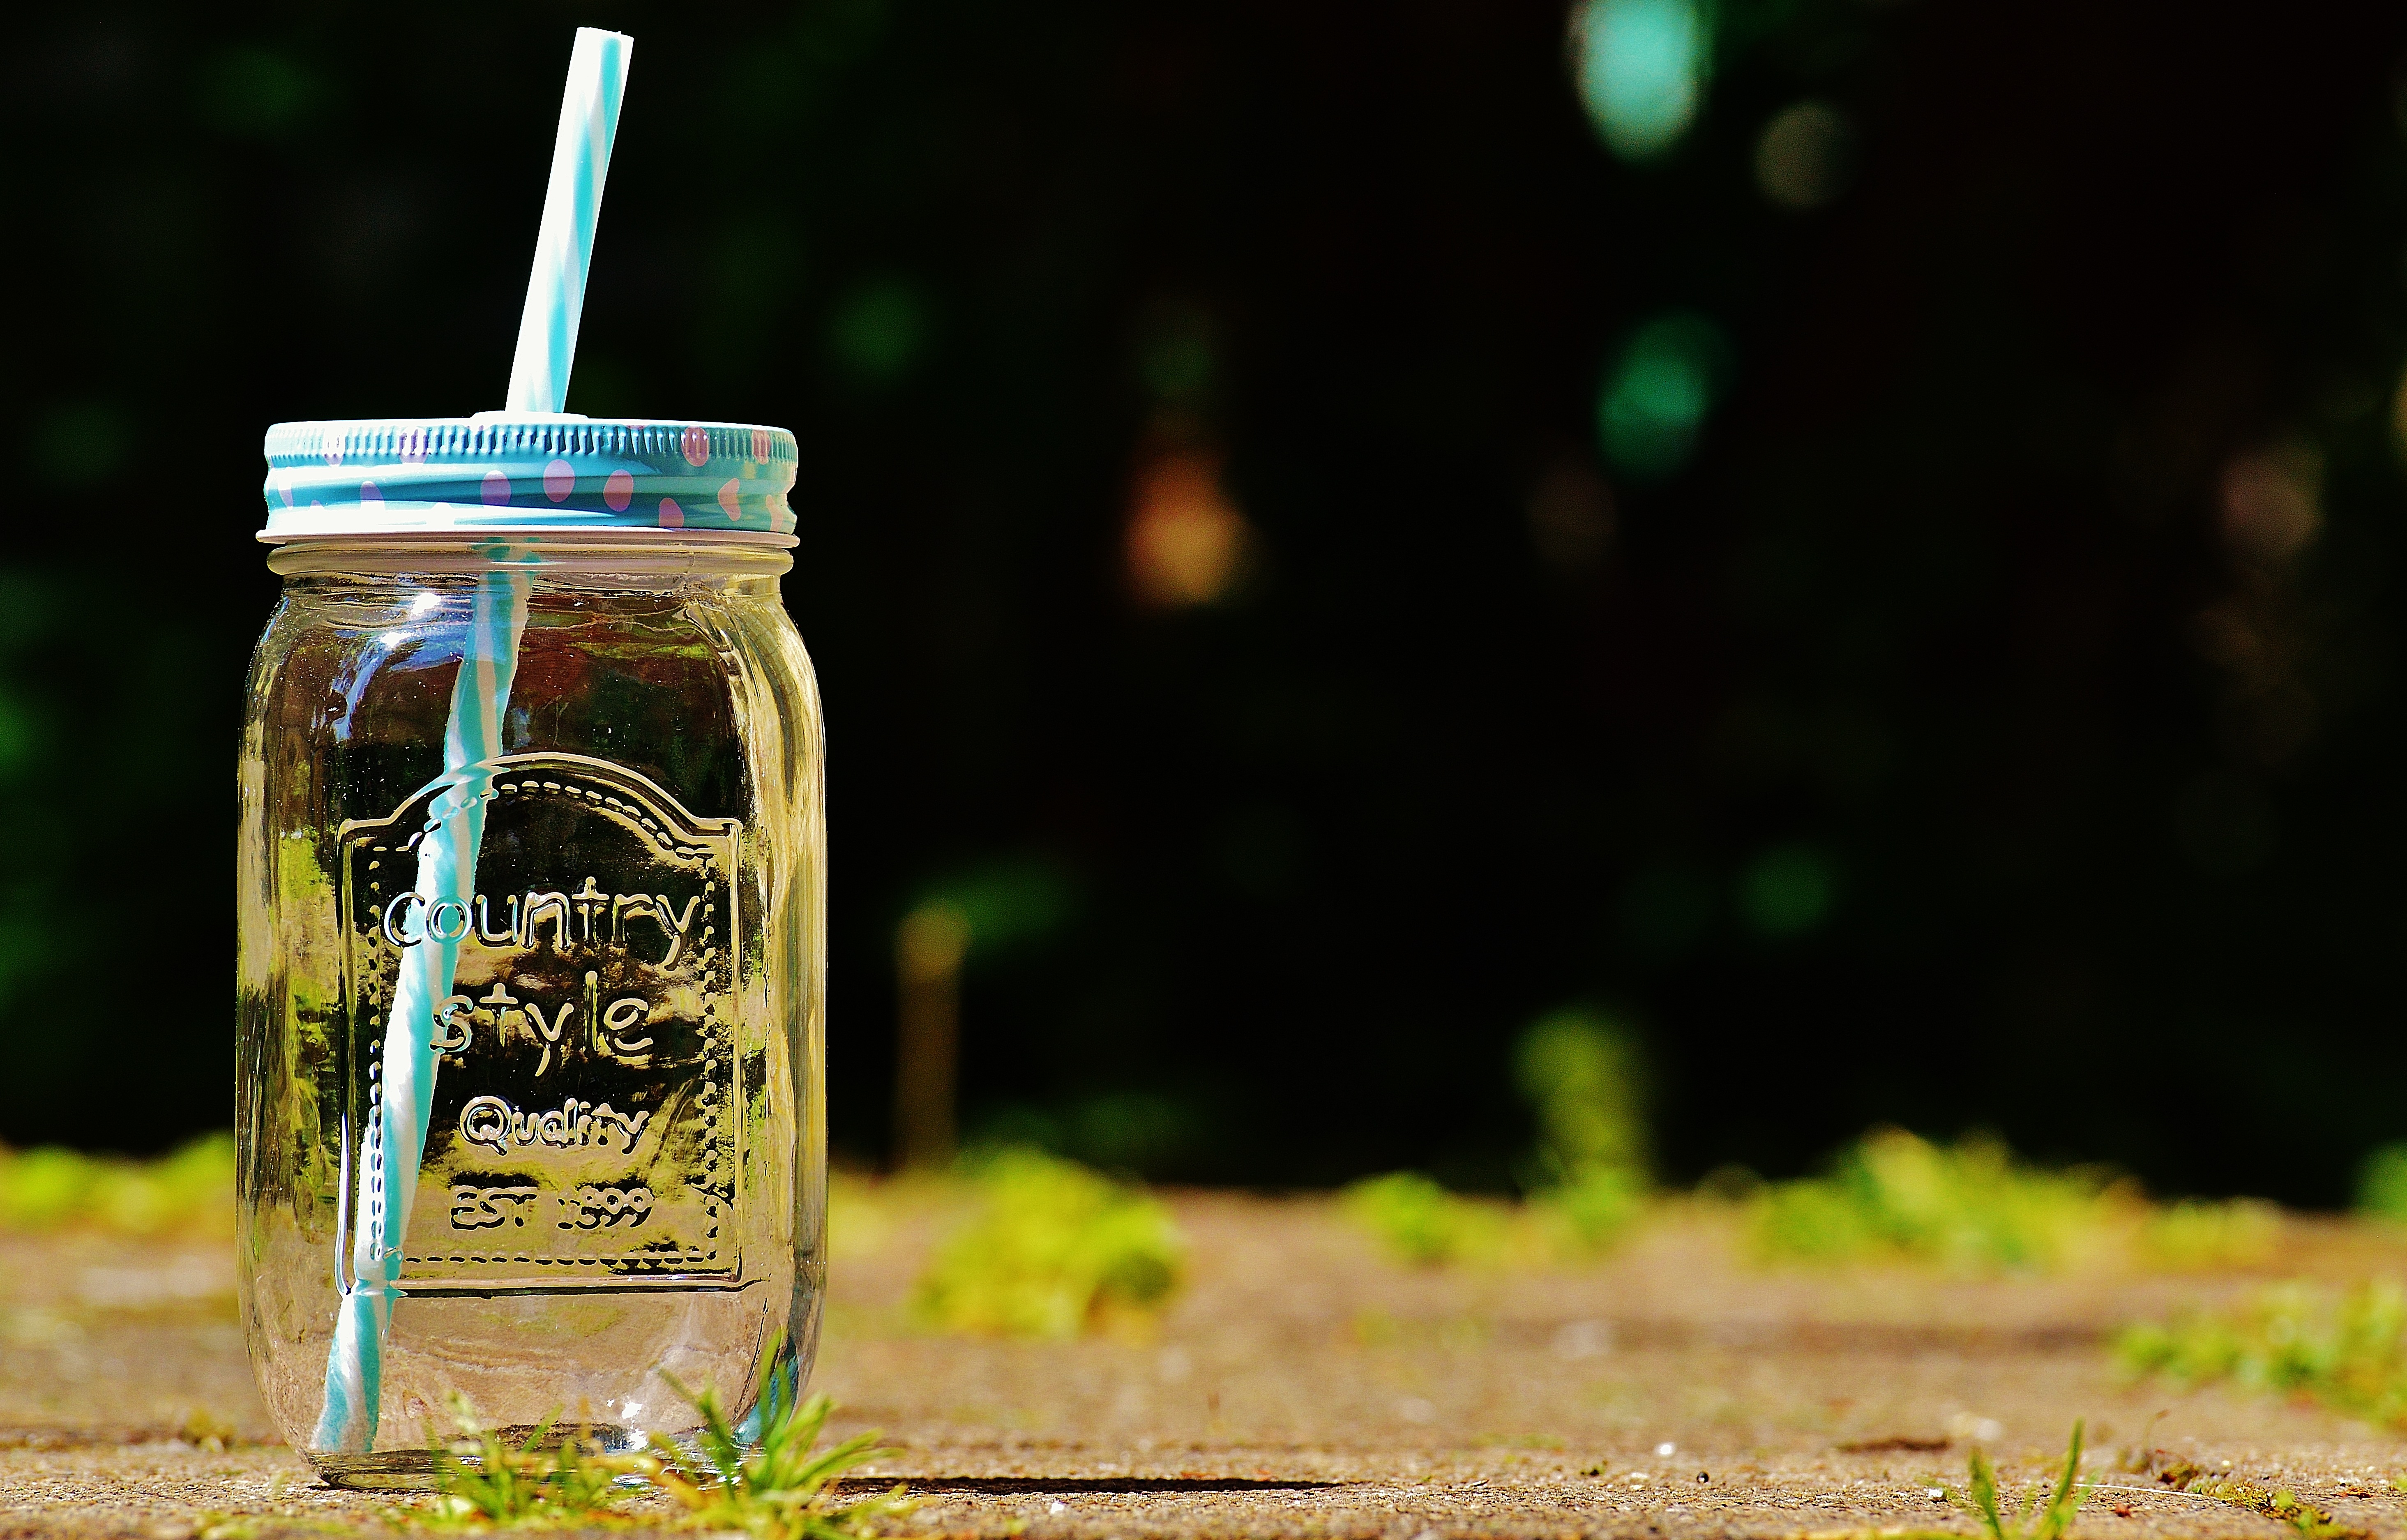
glass, green, color, drink, bottle, lighting, font, lid, straw, benefit from, points, country style, summer feeling, trinkglas summer, distilled beverage, drinkware